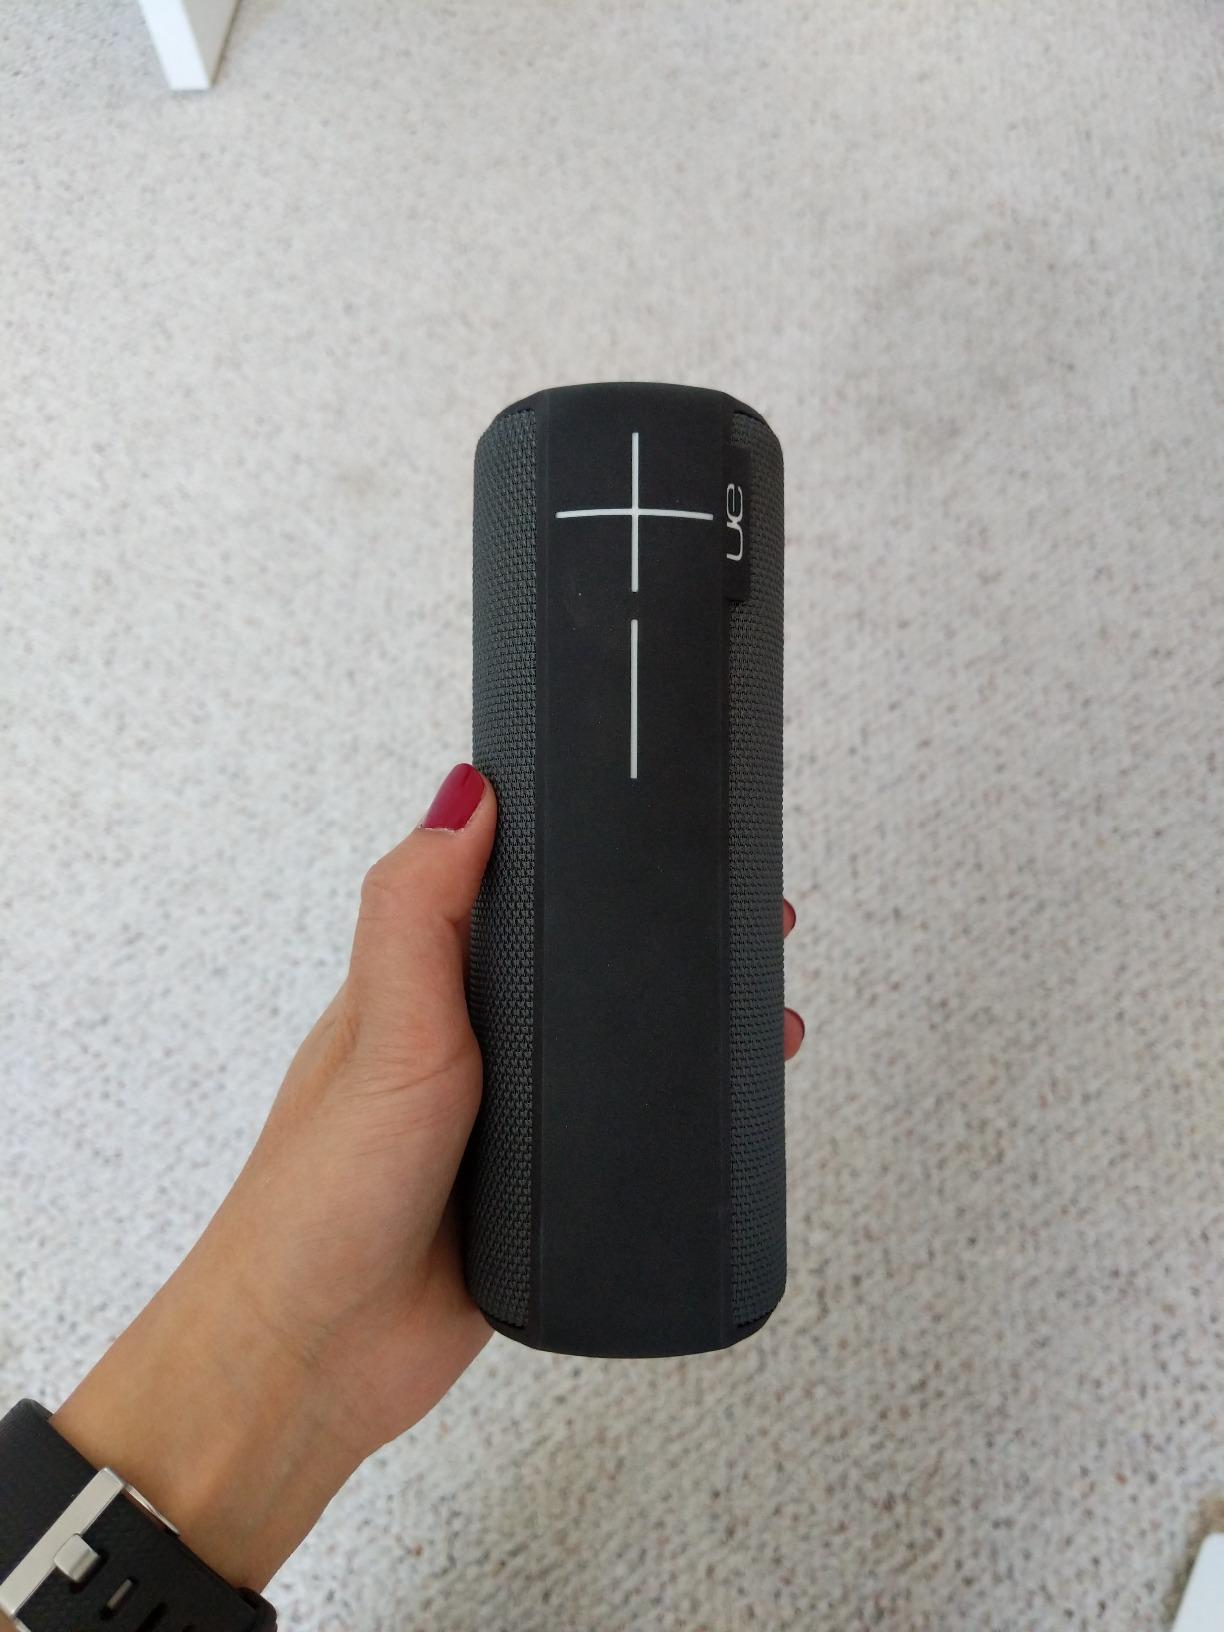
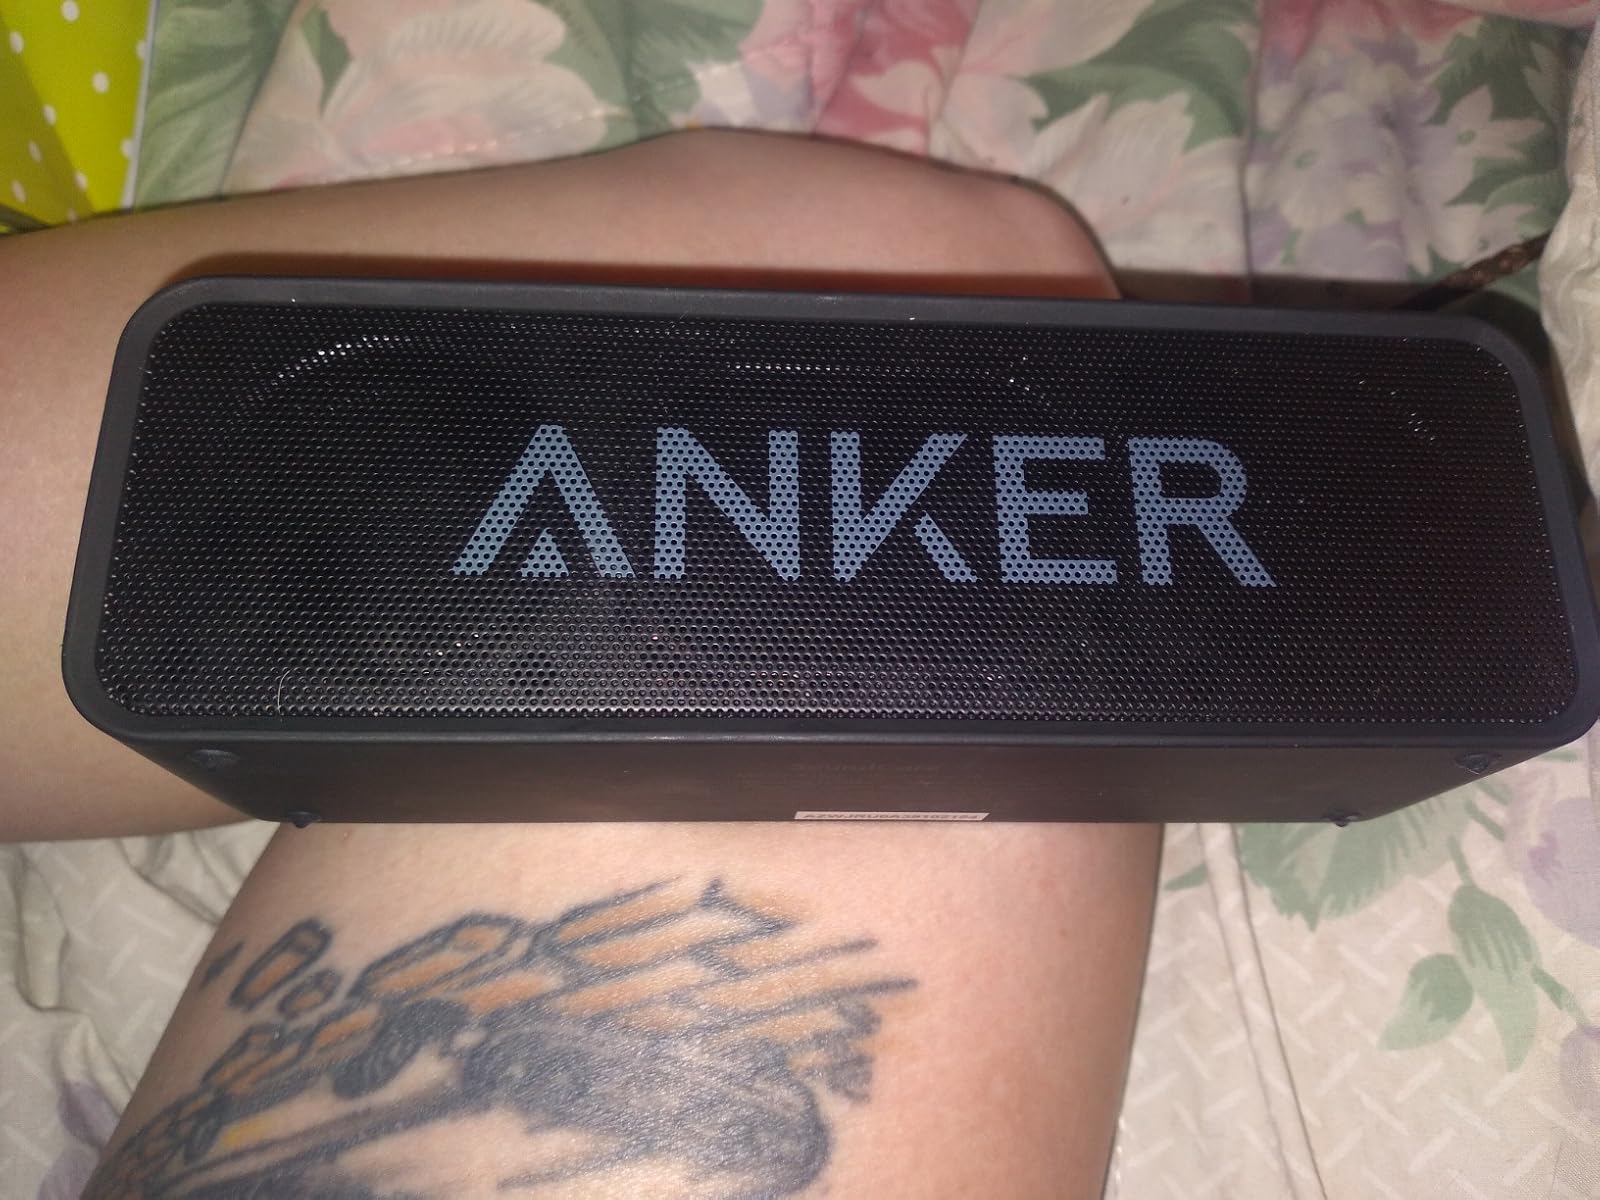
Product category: speaker
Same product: no